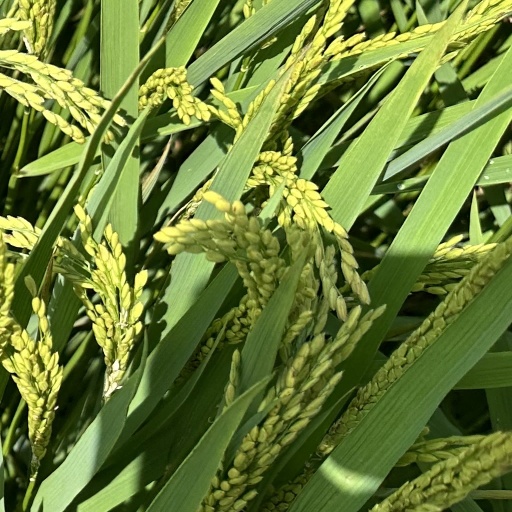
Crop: rice